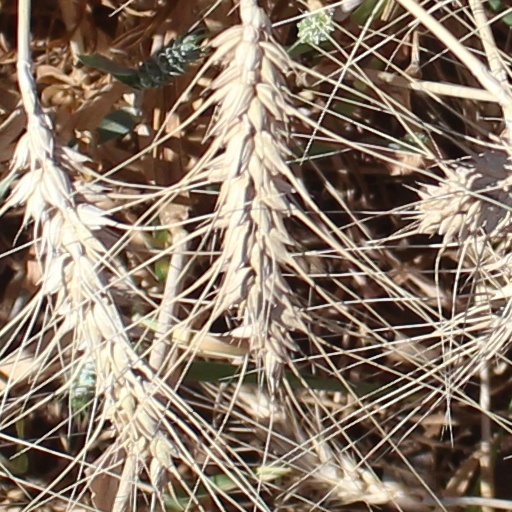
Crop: wheat